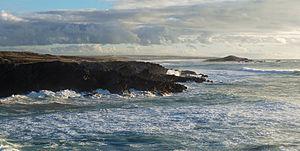
L'île de Pessegueiro, vue depuis Porto-Covo, au Portugal, un jour d'hiver Čeština: Portugalský ostrov Pessegueiro za větrného počasí (foceno z Porto Covo)
L'île de Pessegueiro est une petite île de la côte ouest du Portugal, située au large de Porto Covo et faisant partie de la municipalité de Sines. L'île est intégrée au parc naturel du Sud-Ouest Alentejano et Costa Vicentina.